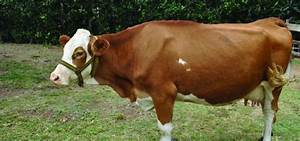
Label: mucca